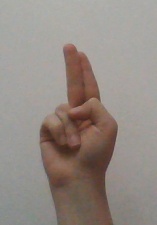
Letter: taa